Question: Please indicate a possible affordance area of the apple that can be used for eating
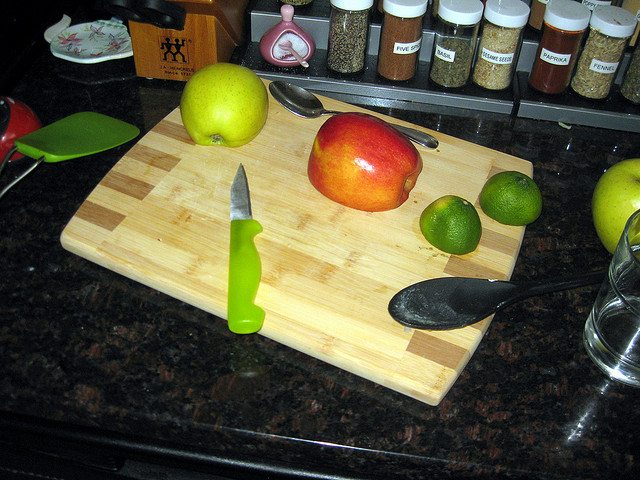
Answer: [177.5, 64.5, 267.5, 140.5]